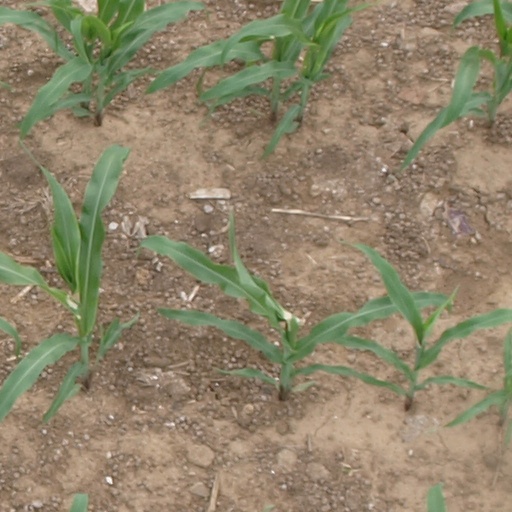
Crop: maize; corn